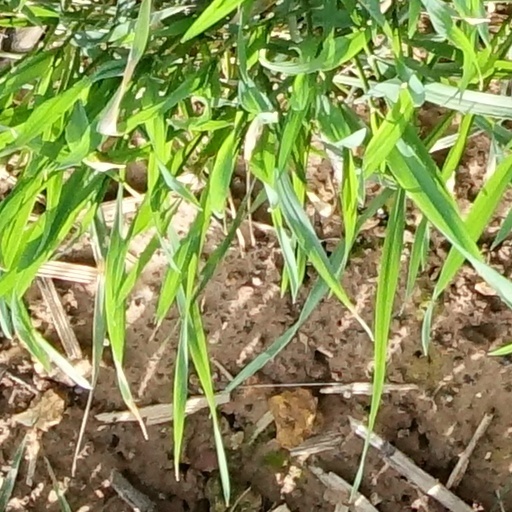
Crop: wheat